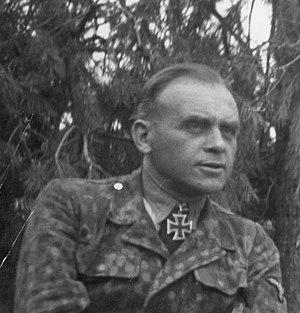
Jürgen Wagner était un officier allemand membre de la Waffen-SS durant la Seconde Guerre mondiale. Il fut notamment commandant de la 23ᵉ Panzergrenadierdivision de volontaires SS Nederland et reçut la Croix de chevalier de la croix de fer avec feuilles de chêne.